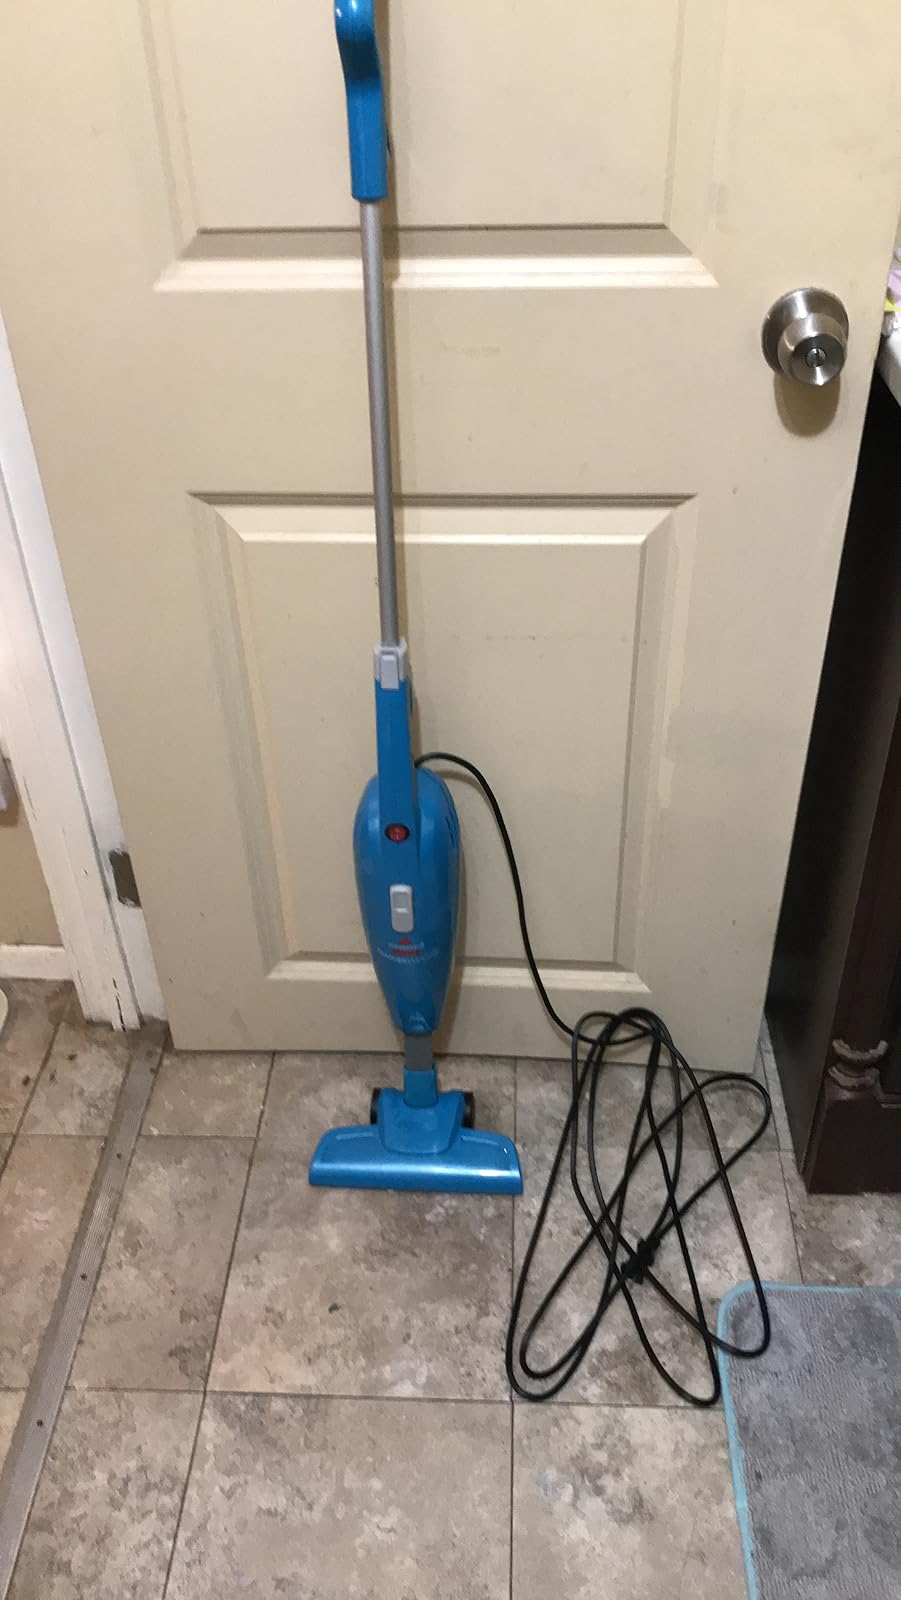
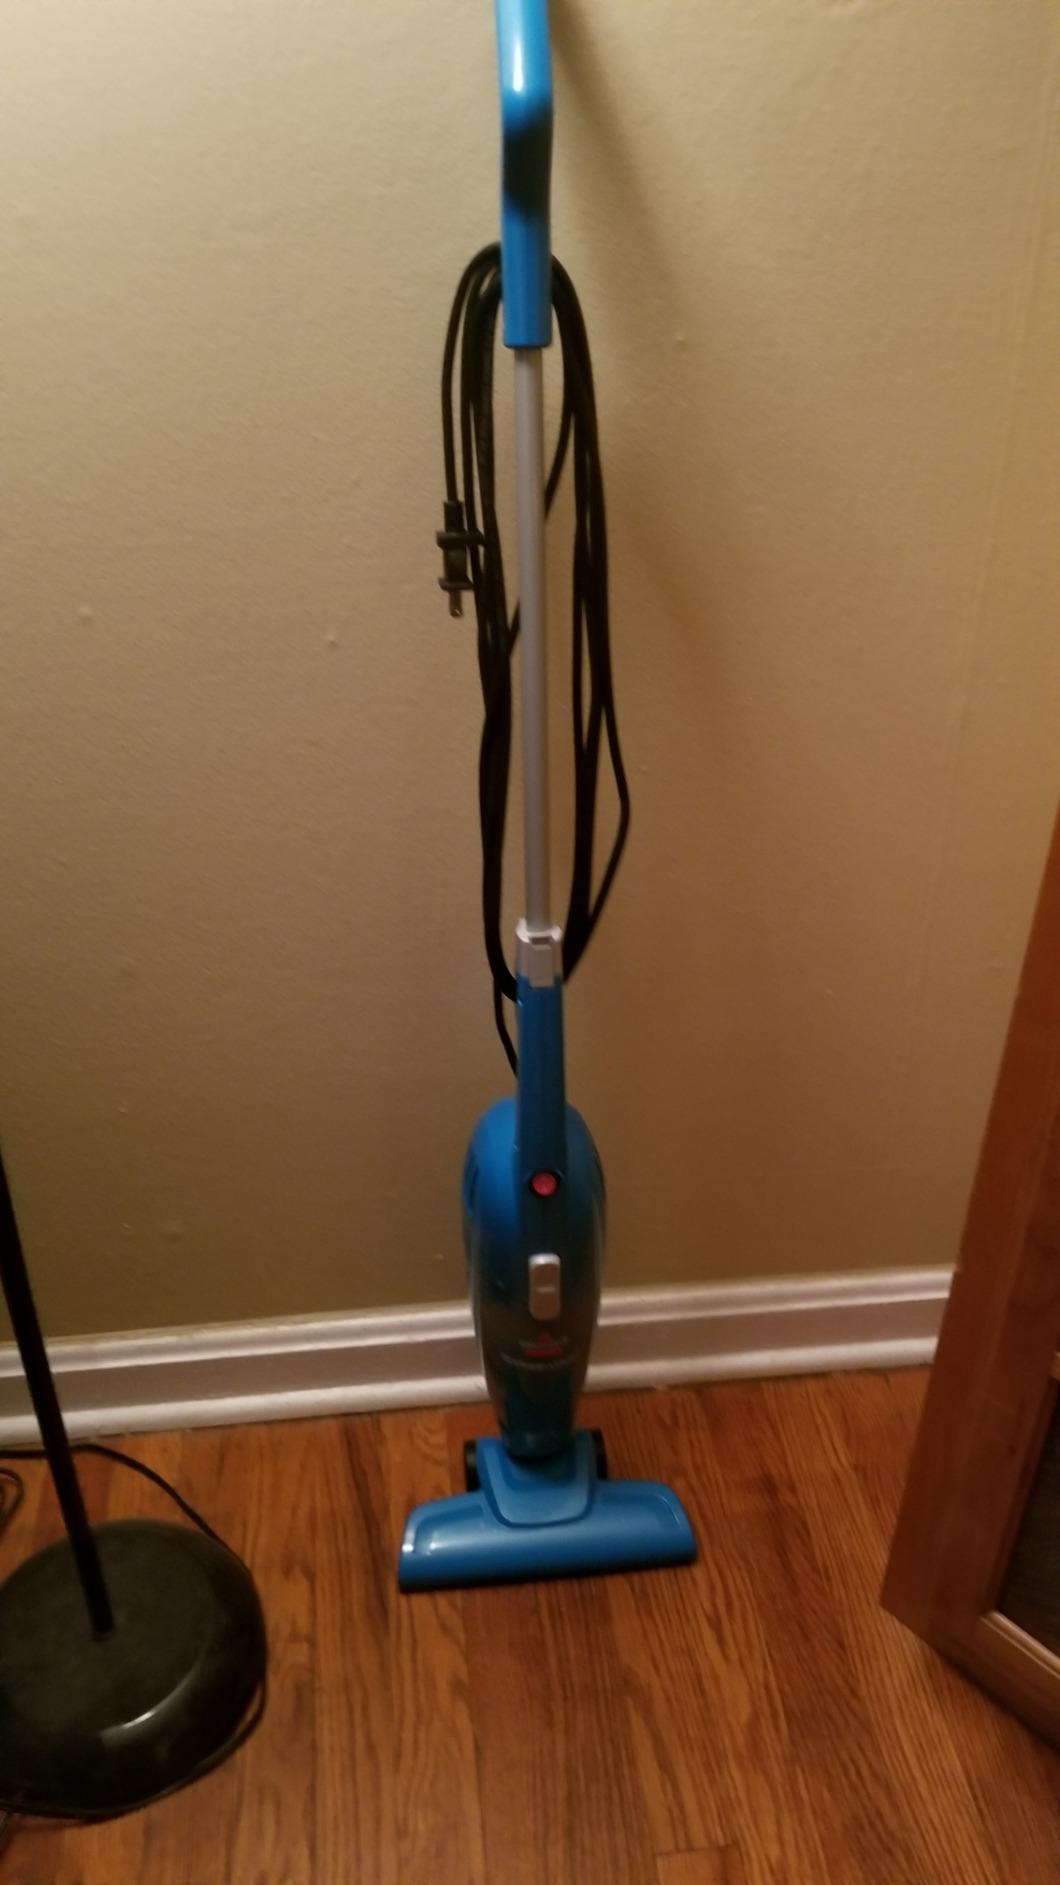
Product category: items_vacuum
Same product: yes